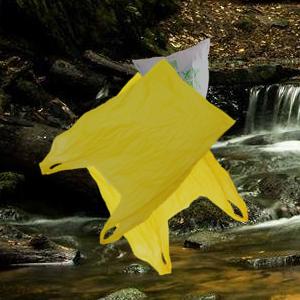
Label: plasticbags